Jacobs Block

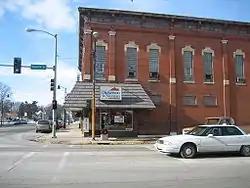

The Jacobs Block, also known as the National Clothing House, is an 1870s historic building encompassing addresses in the 400 Block of Washington Street and the 100 Block of North Fourth Street in Oregon, Illinois. The Jacobs Block is part of Ogle County's only nationally designated historic district. The area, known as the Oregon Commercial Historic District, was added to the National Register of Historic Places in August 2006. The building, listed as a contributing structure to the historic district, is the Oregon Historic District's largest.